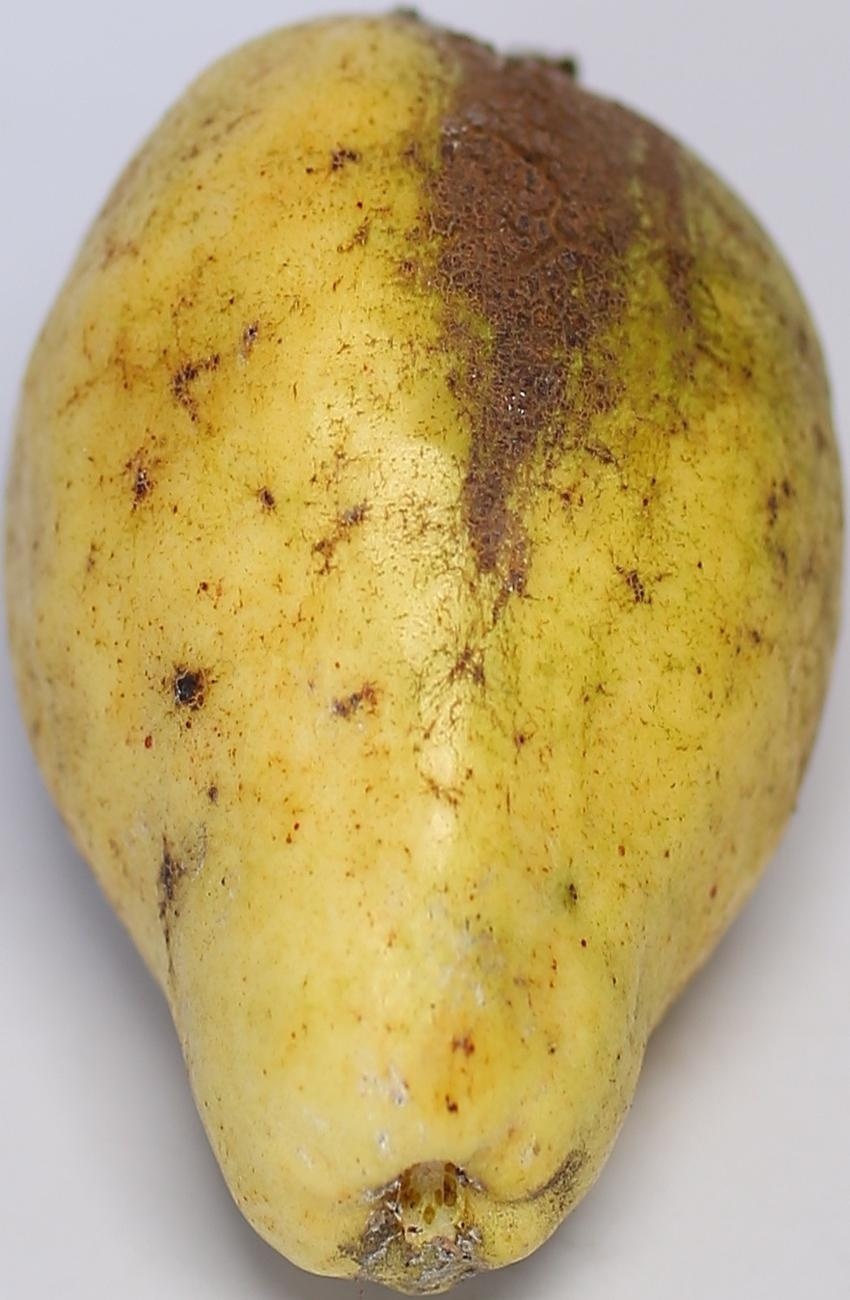
Maturity: ripe
Variety: local-sindhi